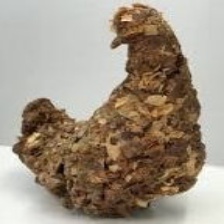
Species: FRILL BACK PIGEON
Scientific name: COLUMBA LIVIA DOMESTICA